Quinn Fabray

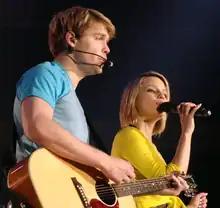
Quinn "(right)" was romantically linked with Sam Evans "(left)" early in the second season; they sang two duets together.

In season two, Quinn performs "Lucky" with Sam Evans in the episode "Duets", which was named by some critics as "the most impressive number of the evening"; others called it "absolutely fantastic" with particular praise for Agron, who was said to be often overlooked. "Lucky" debuted at number twenty-seven on the "Billboard" Hot 100; it was at number seventeen on the "Billboard" Canadian Hot 100. Quinn's duet performance with Rachel Berry (Lea Michele) of the mash-up "I Feel Pretty / Unpretty" was the highest charted single featured in the episode "Born This Way", debuting at number twenty-two on the "Billboard" Hot 100. It also peaked at number thirteen on the Digital 100 charts and sold 112,000 digital downloads in the United States in its first week of release. It was the highest charting "Glee" single on the "Billboard" charts since "Loser like Me", which debuted at number six on the "Billboard" Hot 100 and sold over 210,000 downloads in its first week.